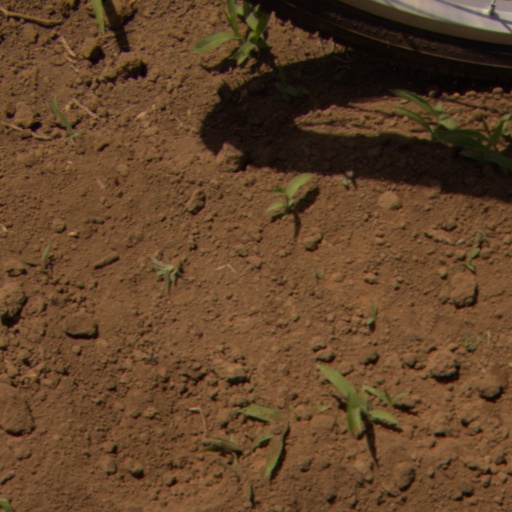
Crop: Jerusalem artichoke